Mary Tealby

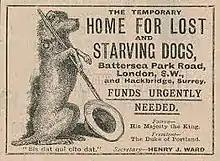
Advert for the home she founded in 1901 (long after she died)

She was still a member and supporter of the RSPCA. She cared for an abandoned dog that had been found by her friend Sarah Major, but it died and she decided to set up a place where abandoned dogs could be cared for. She called it "The Temporary Home for Lost and Starving Dogs" and it was founded in North London in 1860. Initially the home was in her scullery but as the number of dogs delivered to her grew she hired some nearby stables funded by herself, her brother and Sarah Major. The costs were met by asking for donations and Tealby and Major found several generous backers. In 1860 the RSPCA agreed to assist and the committee meetings were held at the RSPCA offices at 12 Pall Mall. The "Islington Gazette" and the English Churchman were supportive and Punch predictably made jokes. The home for dogs moved to Battersea where it gained some resistance from sleepless neighbours. The Times ran a story ridiculing the idea of opening a "home" for dogs when there were homeless people in London. The paper did not name her but it accused her of "letting her zeal ...outrun her discretion". Despite this the home attracted supporters, and its most impressive supporter in the 1860s was Charles Dickens. He had a huge following and was an enthusiastic but realistic dog supporter. He wrote about a "remarkable institution" that had saved "over a thousand" dogs in 1860. He noted that the dogs were cared for but if necessary humanely disposed of. By 1864 the finances were sound and they were handling 2,000 dogs that year.